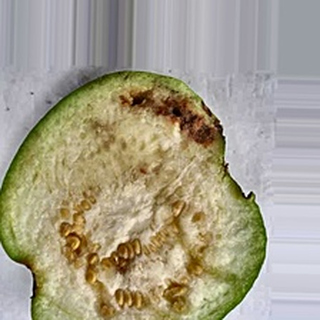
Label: guava_fruit_fly